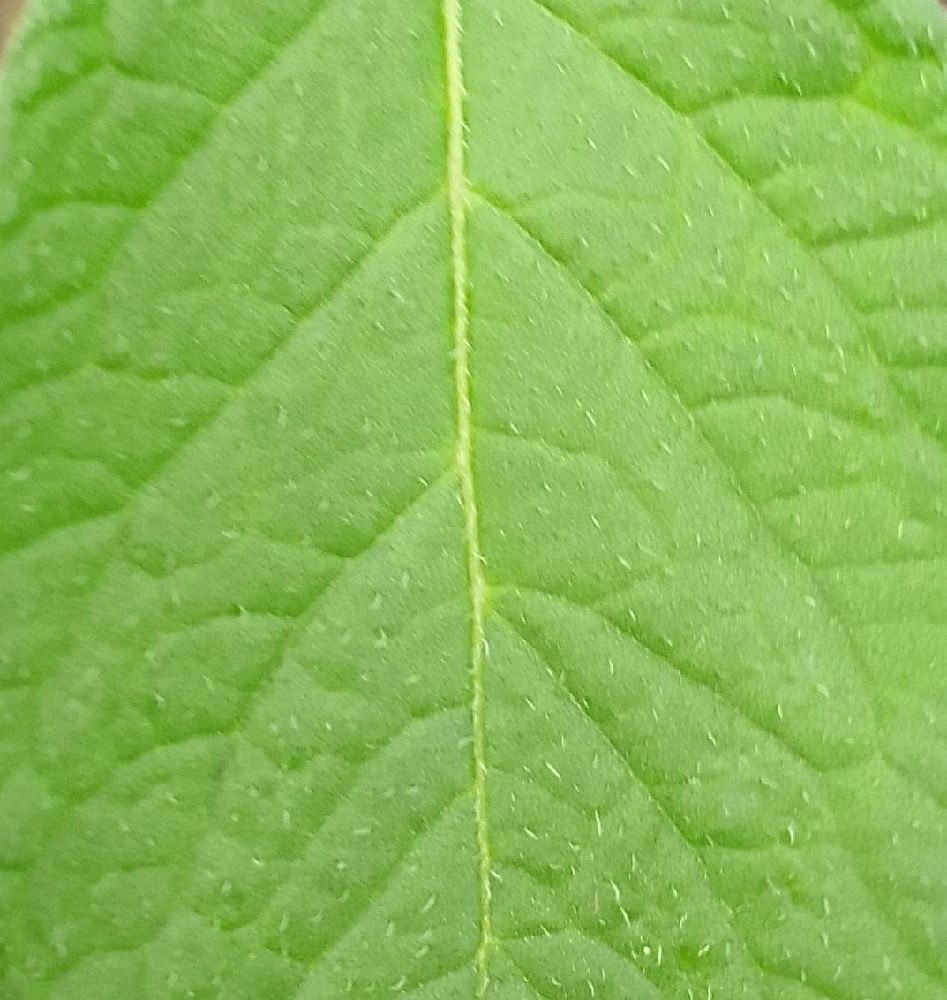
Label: Healthy